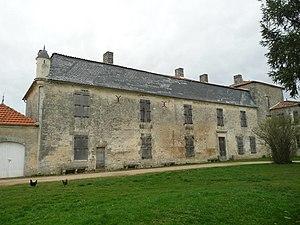
logis de Rulle, Sigogne, Charente, France
Sigogne est une commune du Sud-Ouest de la France, située dans le département de la Charente.